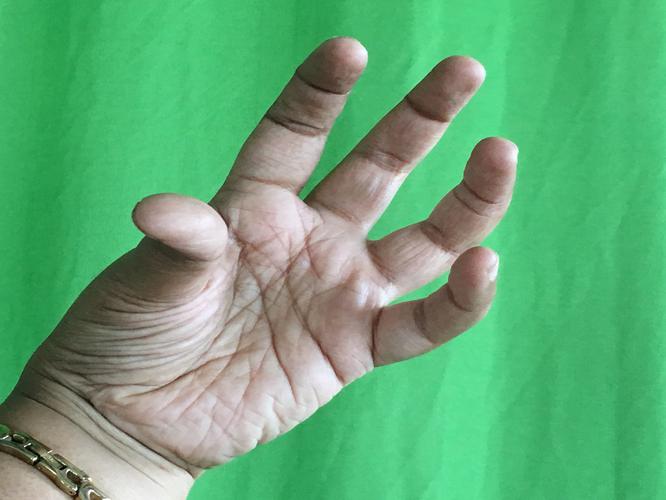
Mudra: Padmakosha
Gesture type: single_hand